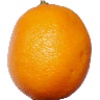
Label: Lemon Meyer 1